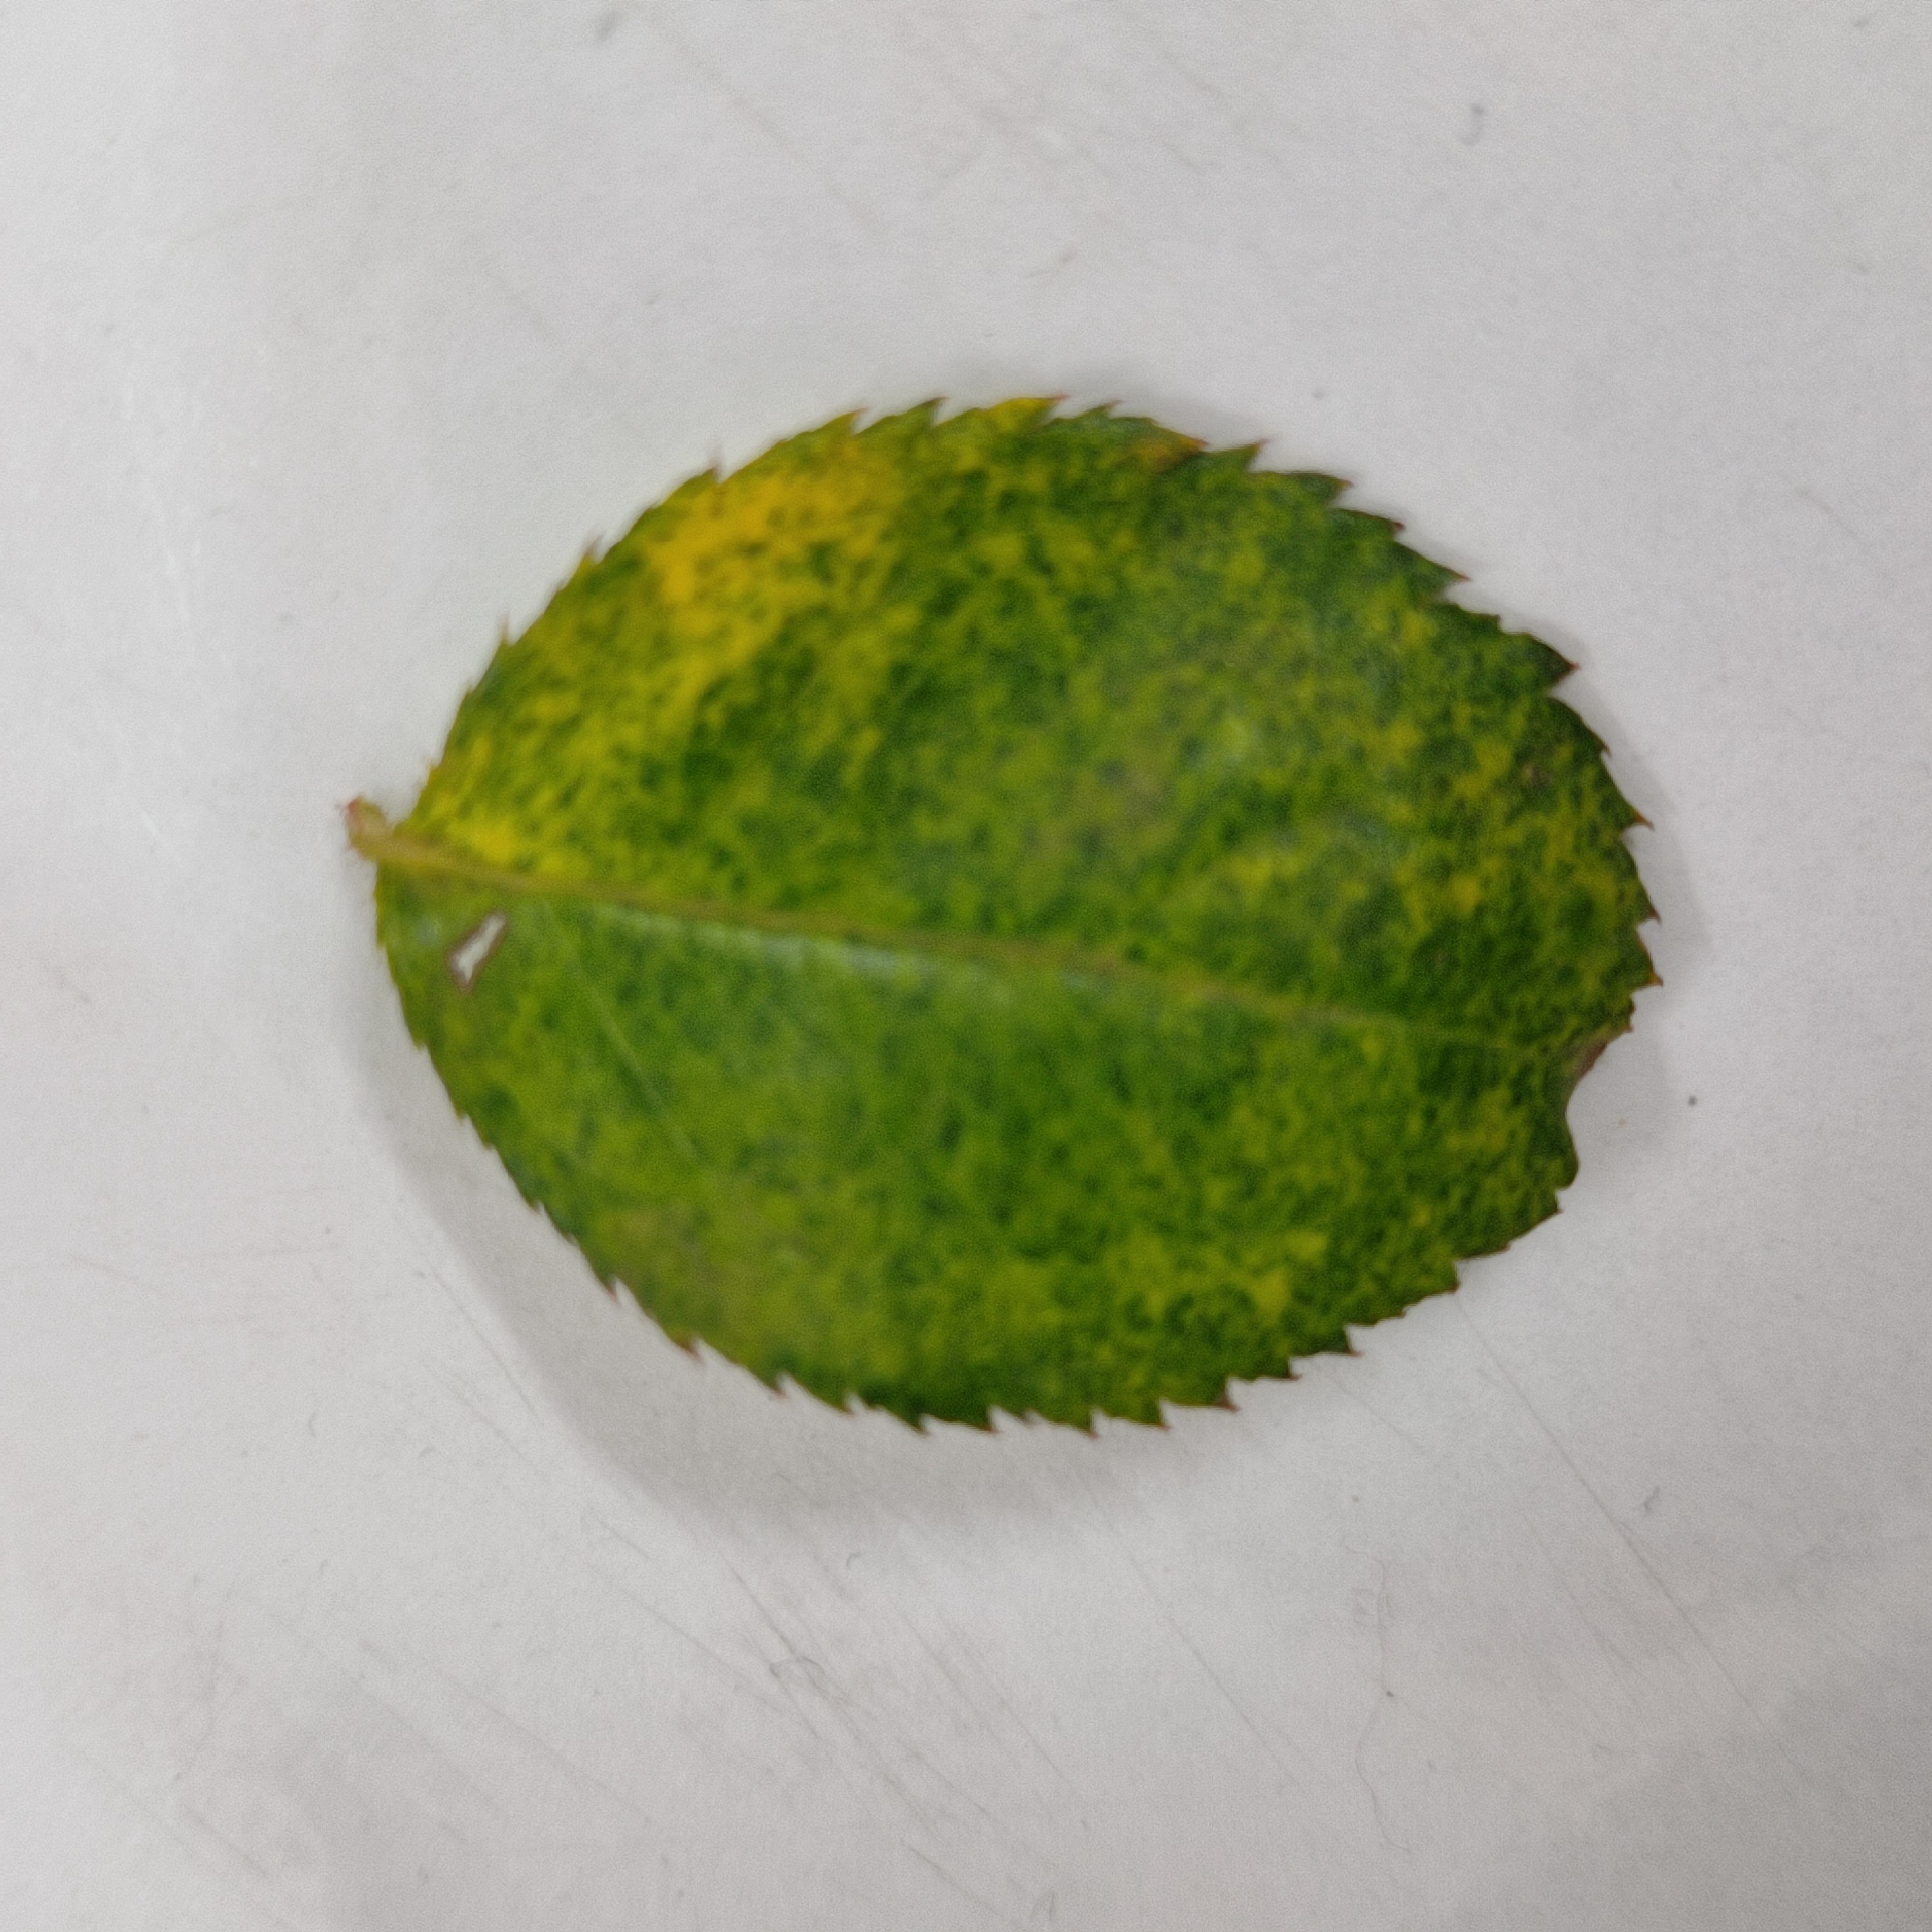
Label: Yellow Mosaic Virus